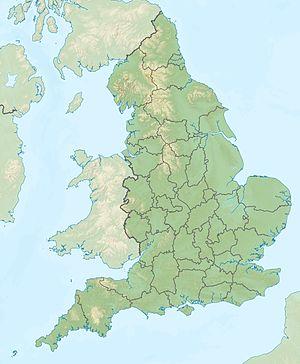
L'abbaye de Meaux est une ancienne abbaye cistercienne située dans la commune éponyme, en Angleterre. Comme la plupart des abbayes britanniques, elle a été fermée par Henry VIII à la fin de la campagne de dissolution des monastères.
La centrale électrique de Drax est une centrale thermique à charbon située au Royaume-Uni dans le Yorkshire du Nord. C'est la plus grande centrale thermique au charbon d'Europe ; elle produisait 7 % de l'électricité du pays en 2010. À partir de 2010, elle a été progressivement reconvertie à la biomasse, dont la part dans la production atteignait 75 % en 2016. En 2018, quatre des six unités étaient converties à la biomasse. Les deux unités restantes devraient être remplacées par des turbines à gaz à cycle combiné afin de remplir l'engagement du gouvernement de sortir du charbon d'ici 2025.
Skiddaw est une montagne dans le Lake District en Angleterre. Son sommet à 931 m d'altitude est le 6ᵉ plus haut d'Angleterre. Il est situé juste au nord de la ville de Keswick, en Cumbria, et domine l'horizon de cette partie des lacs septentrionaux. C'est la montagne la plus facile à gravir du Lake District. De nombreux guides de randonnées pédestres recommandent cette ascension aux marcheurs occasionnels. C'est le premier sommet d'un parcours de course de fells connu sous le nom de Bob Graham Round lorsque l'épreuve est disputée dans le sens des aiguilles d'une montre.
Le Yorkshire Wildlife Park est un parc zoologique anglais situé dans le comté d'York, en périphérie de Doncaster. Il a été construit en 2009 sur le site d'une ancienne ferme pédagogique, Brockholes Farm, fermée au public en novembre 2008.
L'Exmoor est une région montagneuse de landes située au sud du canal de Bristol, dans le Sud-Ouest de l'Angleterre, entre le Devon et le Somerset. Il culmine à Dunkery Hill, à 519 mètres d'altitude. Il est couvert en grande partie par le parc national d'Exmoor.